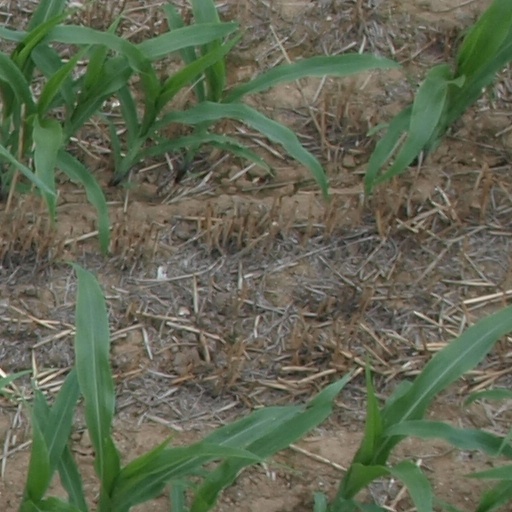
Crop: maize; corn